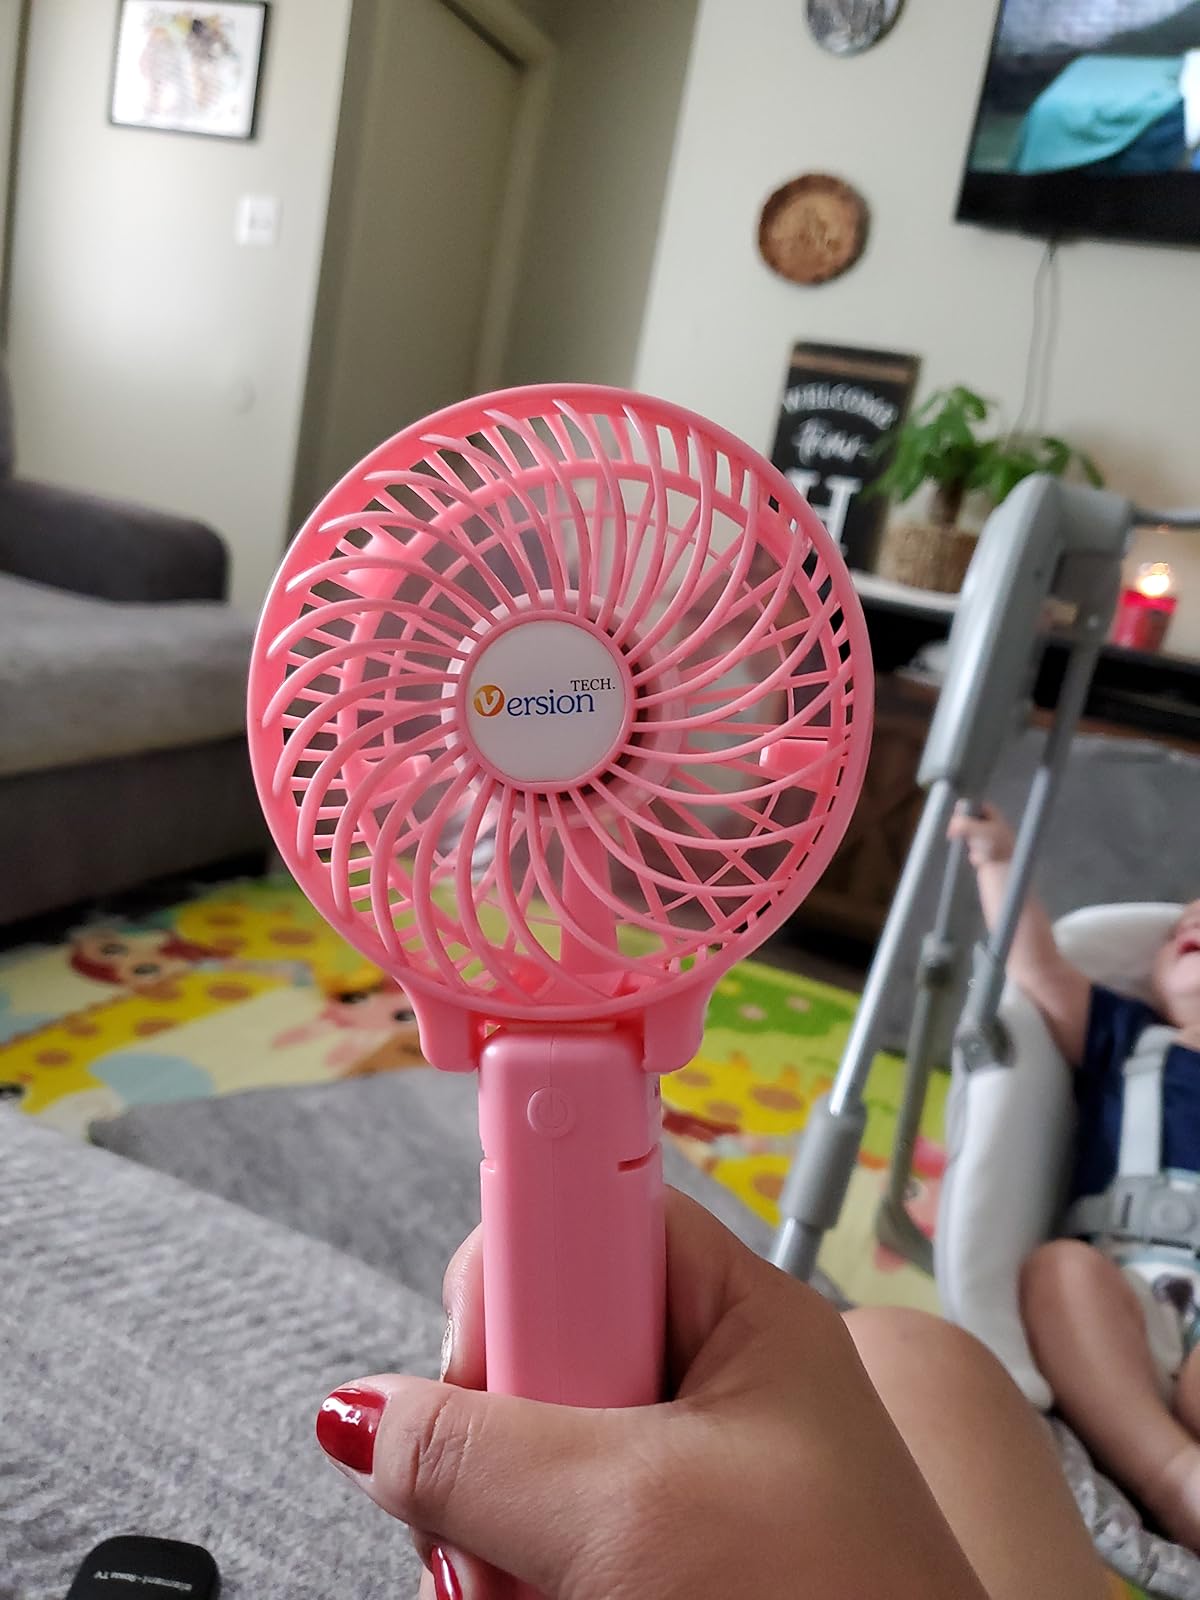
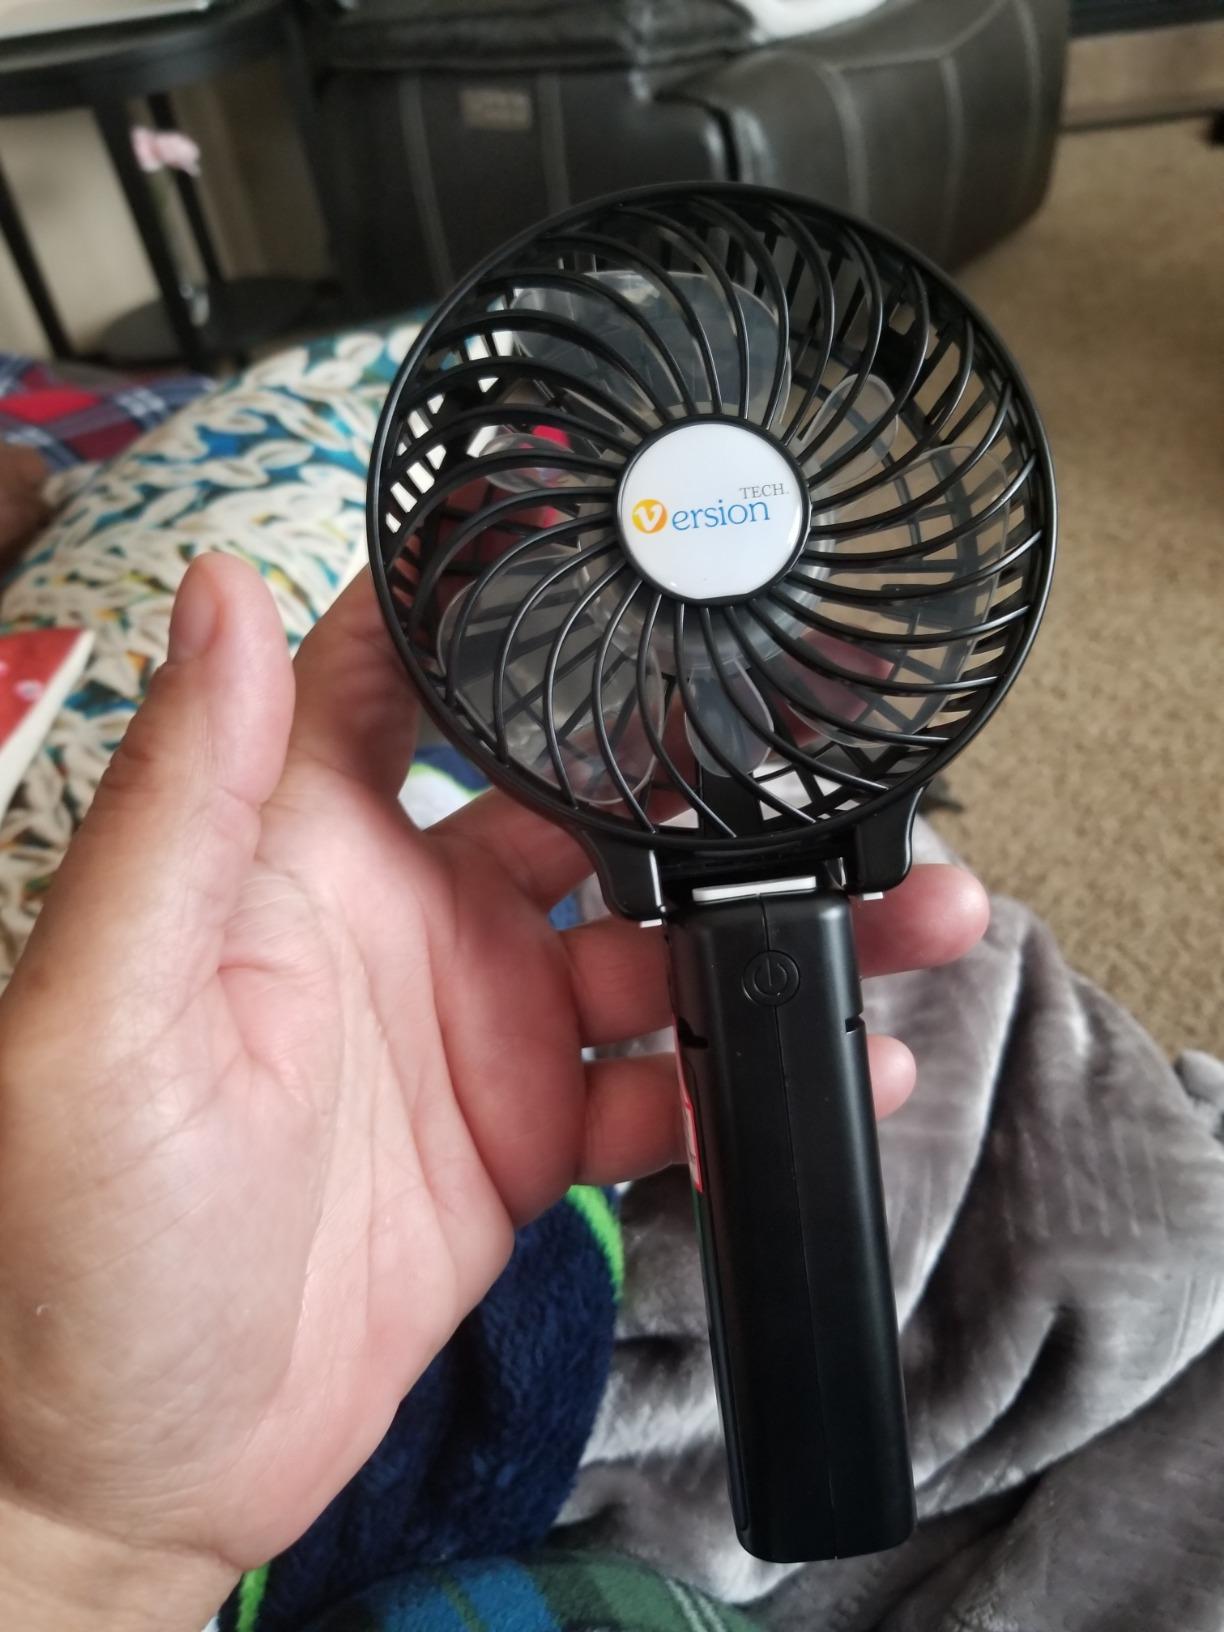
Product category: fan
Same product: no